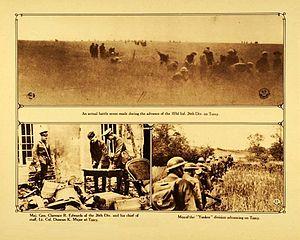
Photographies extraites d'un livre montrant la 26ème division américaine pendant la Première guerre mondiale livrant bataille à Torcy-en-Valois.
Torcy-en-Valois est une commune française située dans le département de l'Aisne, en région Hauts-de-France.